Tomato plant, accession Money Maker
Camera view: vertical (180 deg); turntable rotation: 30 degrees
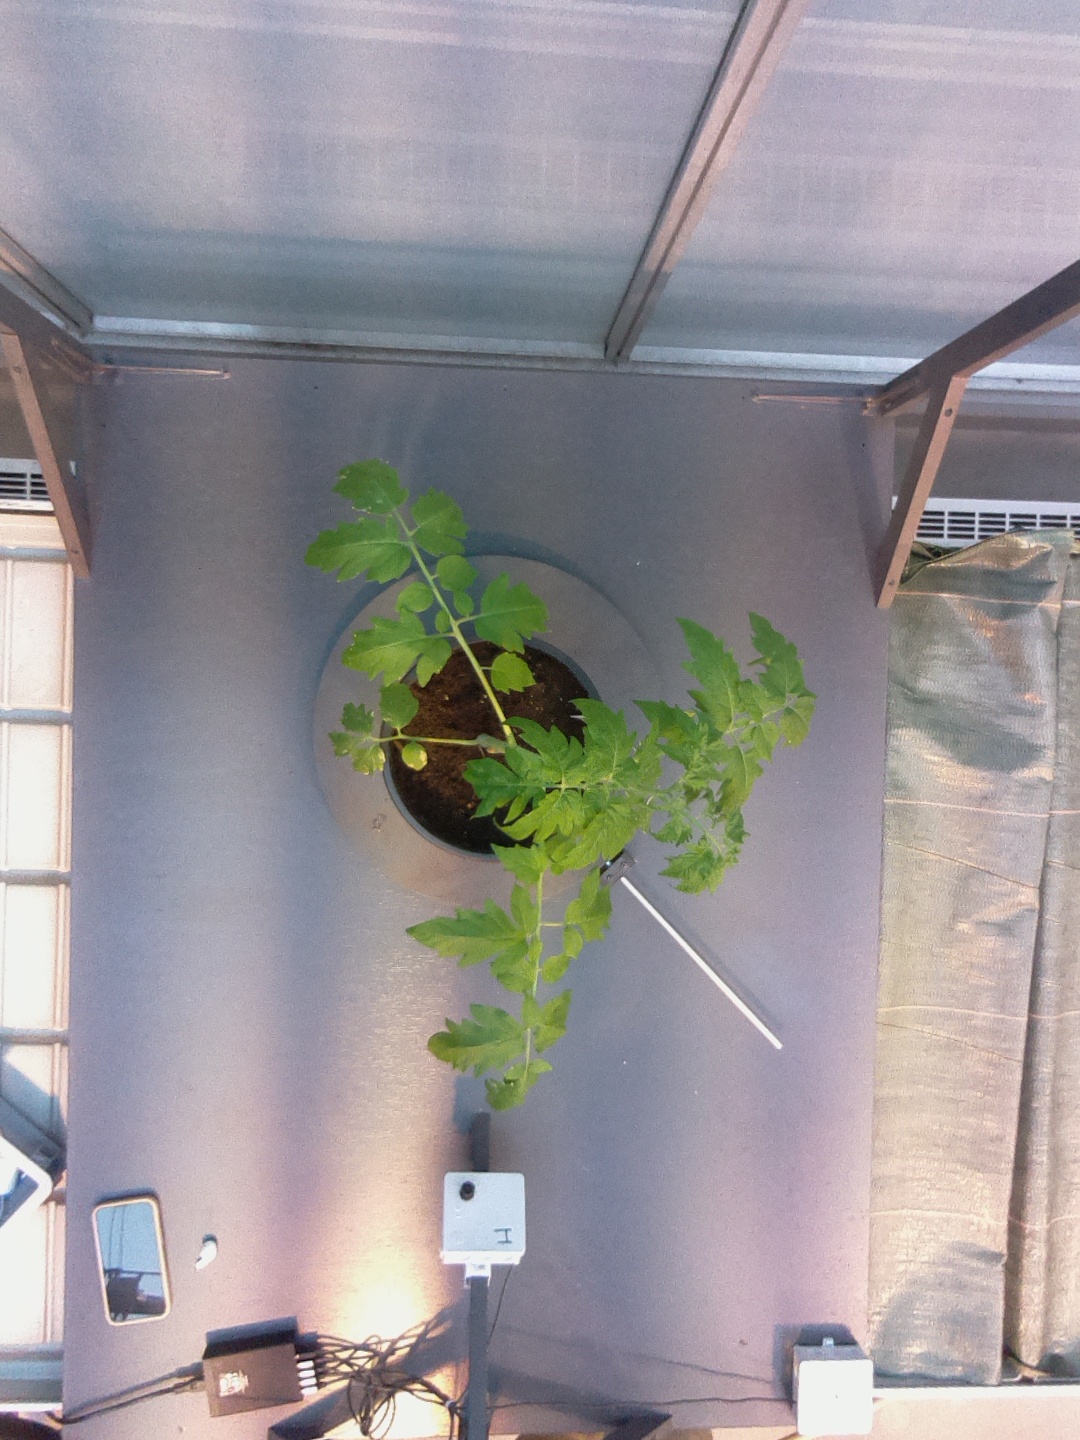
BBCH growth stage 13: 6 of true leaves visible